Deim Zubeir

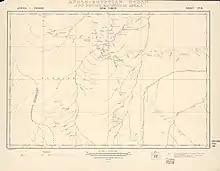
1917 map of Deim Zubeir area

The first British officer to conduct a patrol to Deim Zubeir was Major William Boulnois in early 1901. His mission found that ""the shrunken remnant of the population, constantly raided not only by the Azande but by other groups, had in despair given up all attempt either to keep livestock or to cultivate. Forced down to the level of primitive 'hunters and collectors', they now existed 'chiefly on the natural resources of the forest - roots, seeds, wild honey, fruit and wild beasts"'."